Mexican art

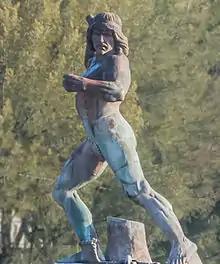
"Tlahuicole" (1852), Tlaxcala.

Artists of the independence era in Mexico (1810–21) produced works showing the insurgency's heroes. A portrait of secular cleric José María Morelos in his military uniform was painted by an unknown artist, traditionally ascribed to be indigenous. The portrait is typical of those from the late eighteenth century, with framing elements, a formal caption, and new elements being iconography of the emerging Mexican nationalism, including the eagle atop the nopal cactus, which became the central image for the Mexican flag. Morelos was the subject of a commissioned statue, with Pedro Patiño Ixtolinque, who trained at the Academy of San Carlos and remained an important sculptor through the era of era independence.